Yash Chopra (book)

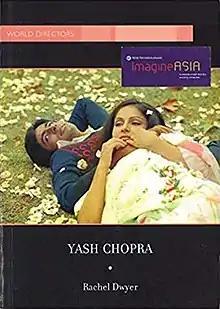
Cover of the UK edition

Yash Chopra (known as Yash Chopra: Fifty Years in Indian Cinema in India) is a biography written by the British professor and author Rachel Dwyer, chronicling the life and career of the Indian filmmaker Yash Chopra. The book details Chopra's birth in 1932 in Lahore, his career both as a director and producer, and his 1970 marriage to the then-playback singer Pamela, with whom he had two sons Aditya and Uday. The British Film Institute published "Yash Chopra" on 29 April 2002 in the United Kingdom and Roli Books did so on 30 July in India.